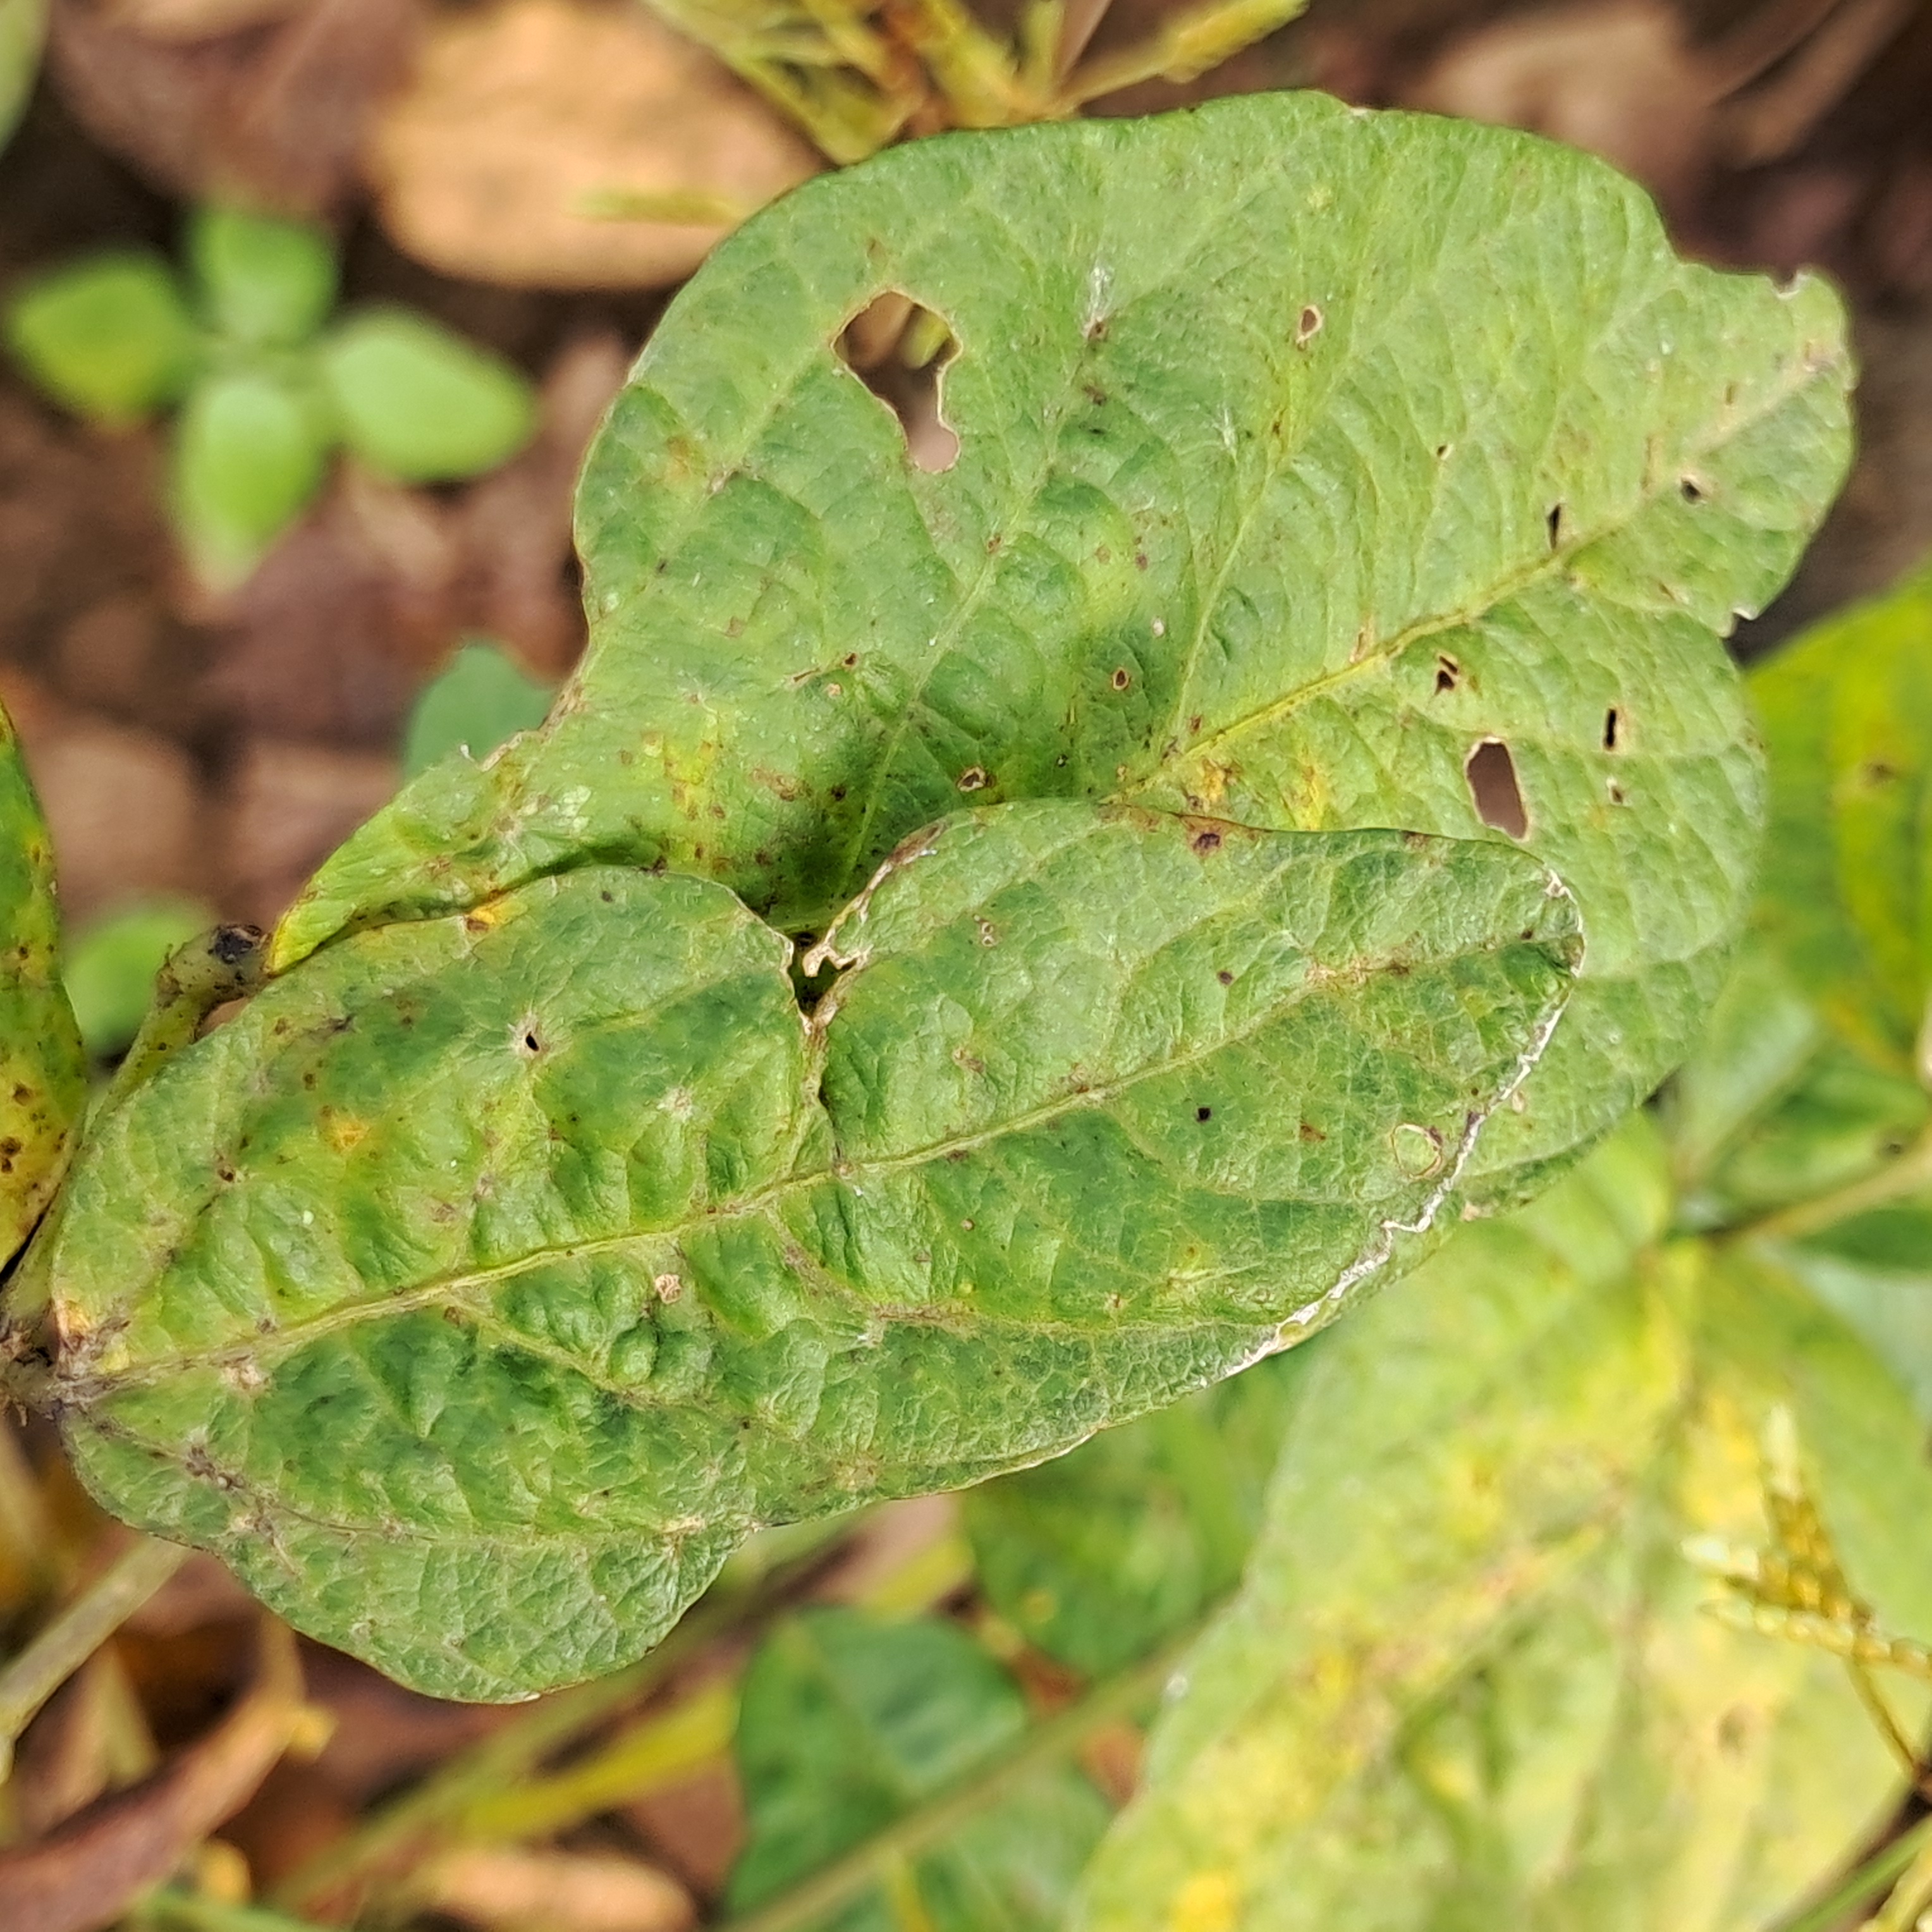
Label: Mosaic